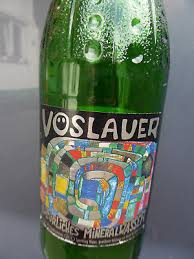
Waste category: glass